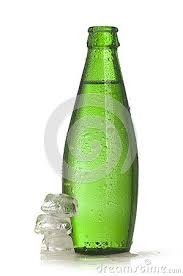
Label: glass